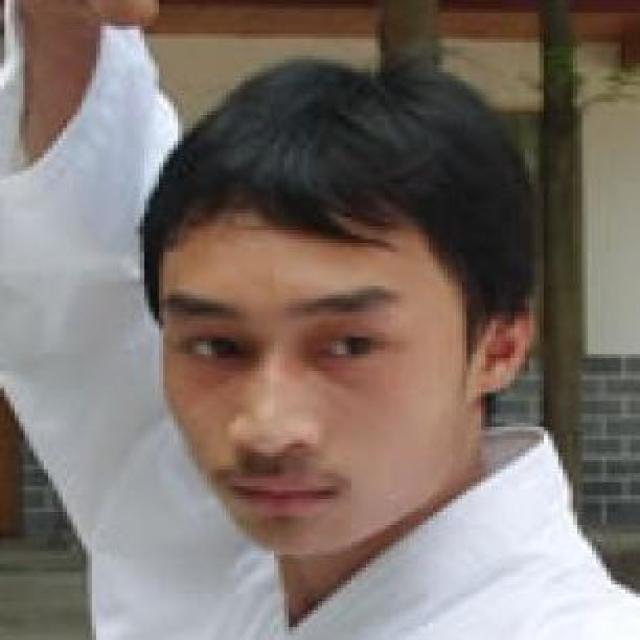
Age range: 21-44